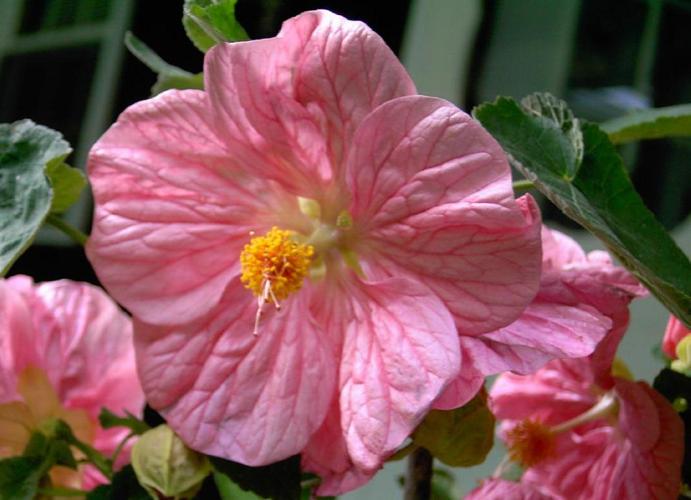
Label: camellia